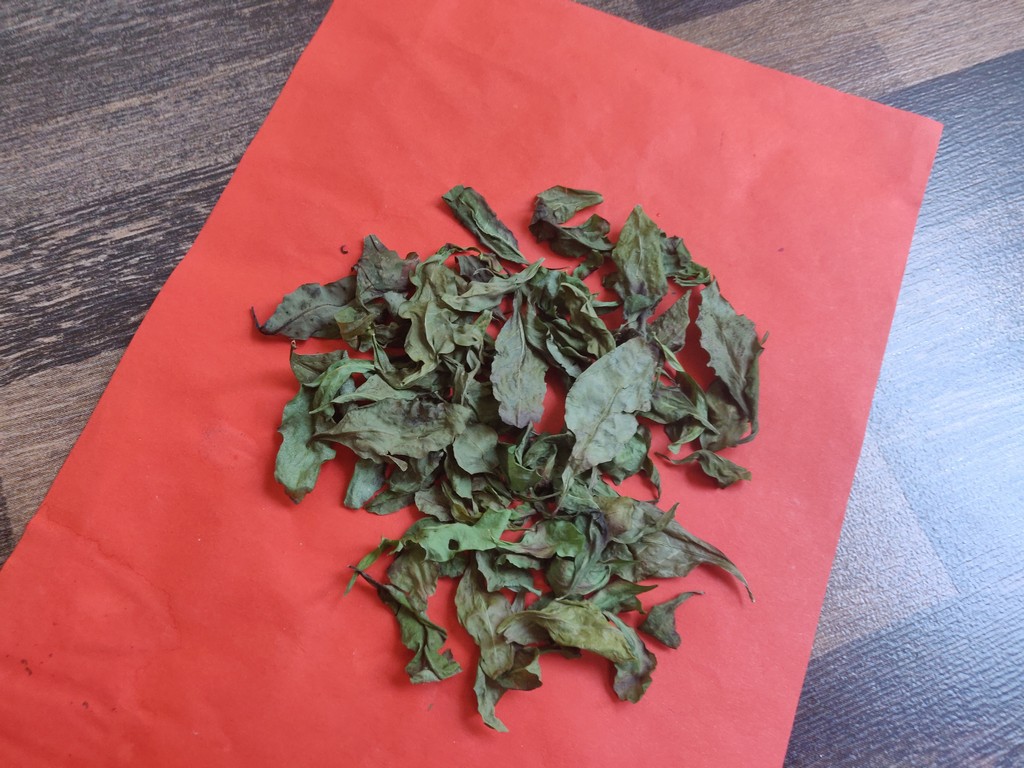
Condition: Dried
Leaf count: multiple
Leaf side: unknown